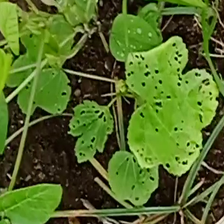
Weed species: Little_Mallow(Malva parviflora)